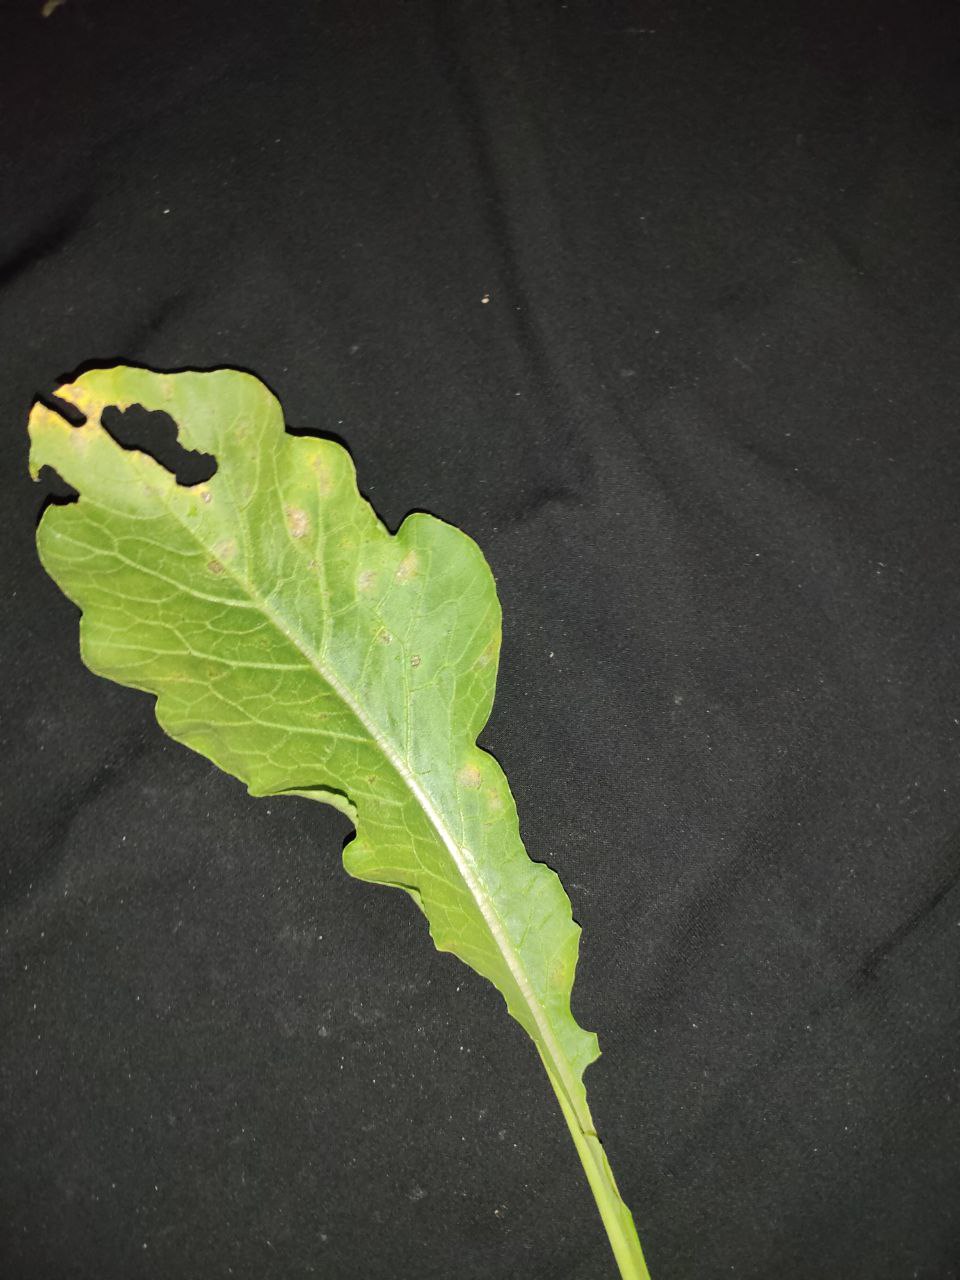
Label: Downey mildew